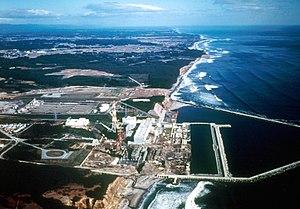
Le lac Chūzenji est un lac naturel d'eau douce du Japon situé à Nikkō dans la préfecture de Tochigi, sur l'île Honshū, au nord de l'agglomération de Tokyo. Cette étendue d'eau, d'une superficie d'environ 11,9 km², constitue la source de la rivière Daiya, un cours d'eau du bassin versant du fleuve Tone. Elle est apparue il y a 17 000 ans, au cours d'une brève période d'activité volcanique du mont Nantai, l'un des sommets des monts Nikkō.